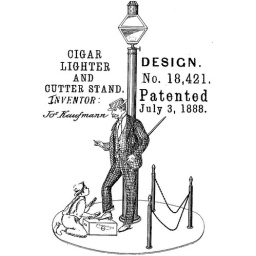
Design patent D18,421 shows a cigar smoking dandy in a checked suit and &amp;quot;boater&amp;quot; hat having his shoes shined.